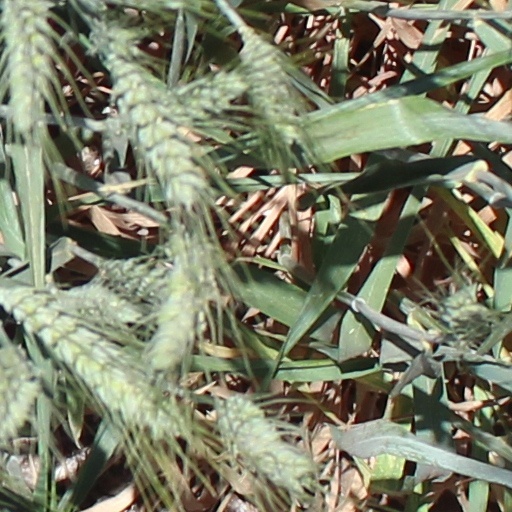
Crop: wheat